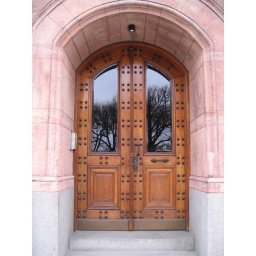
doors all in the same street, often part of the same building